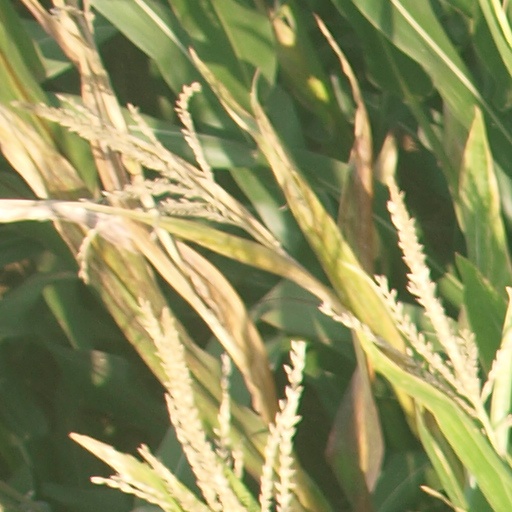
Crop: maize; corn